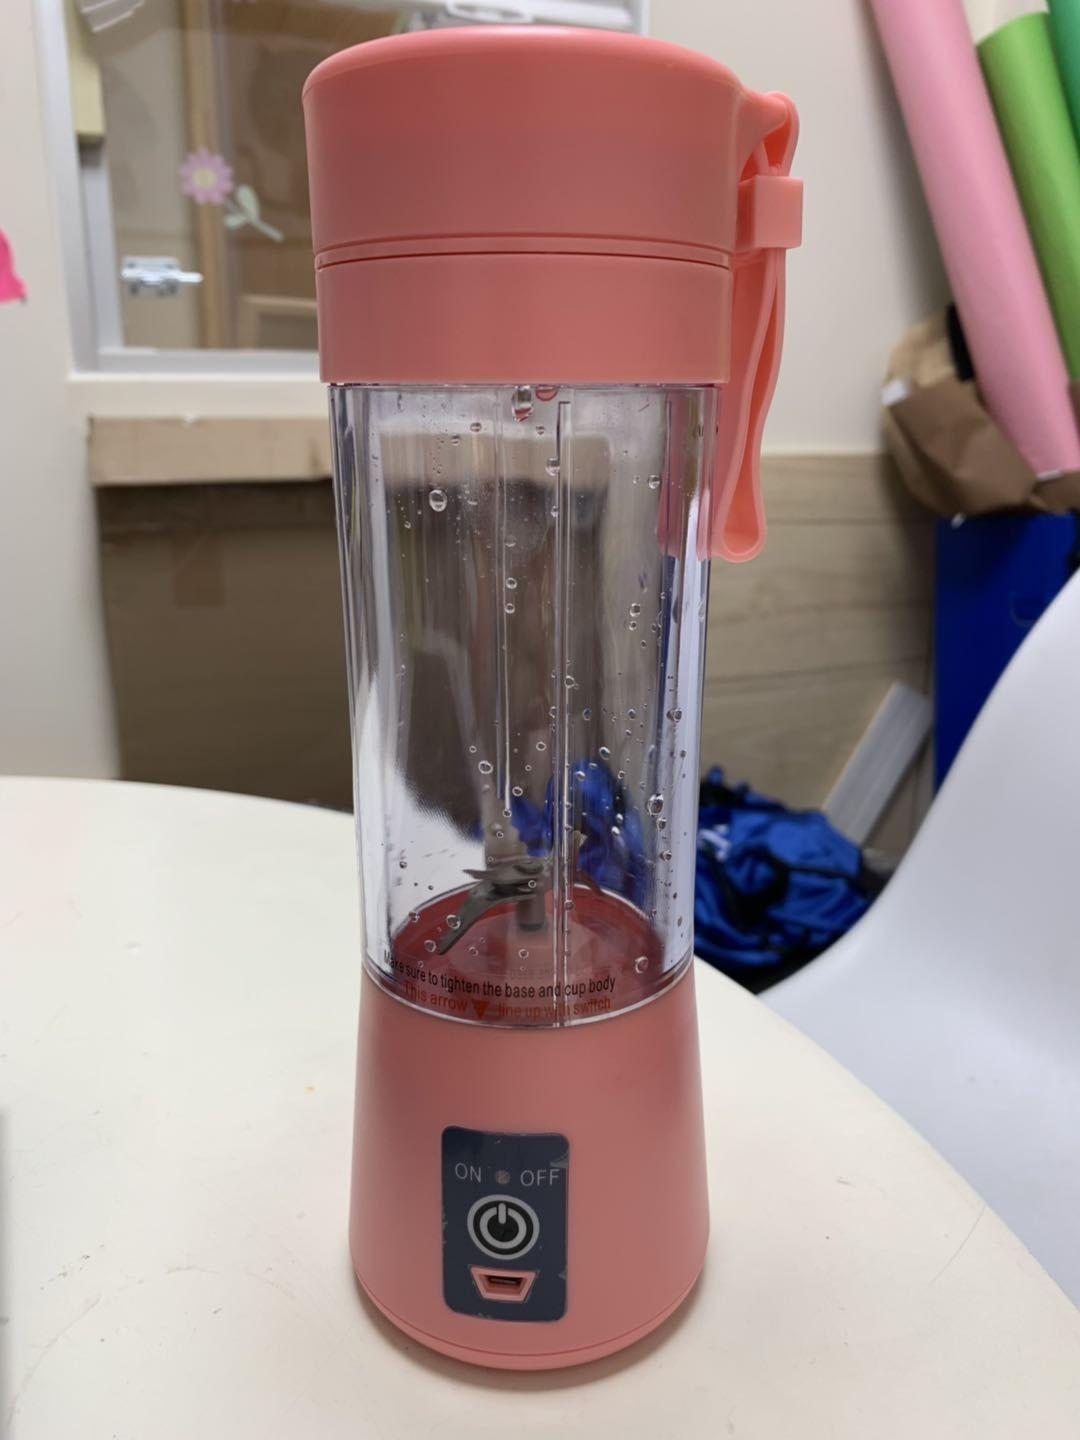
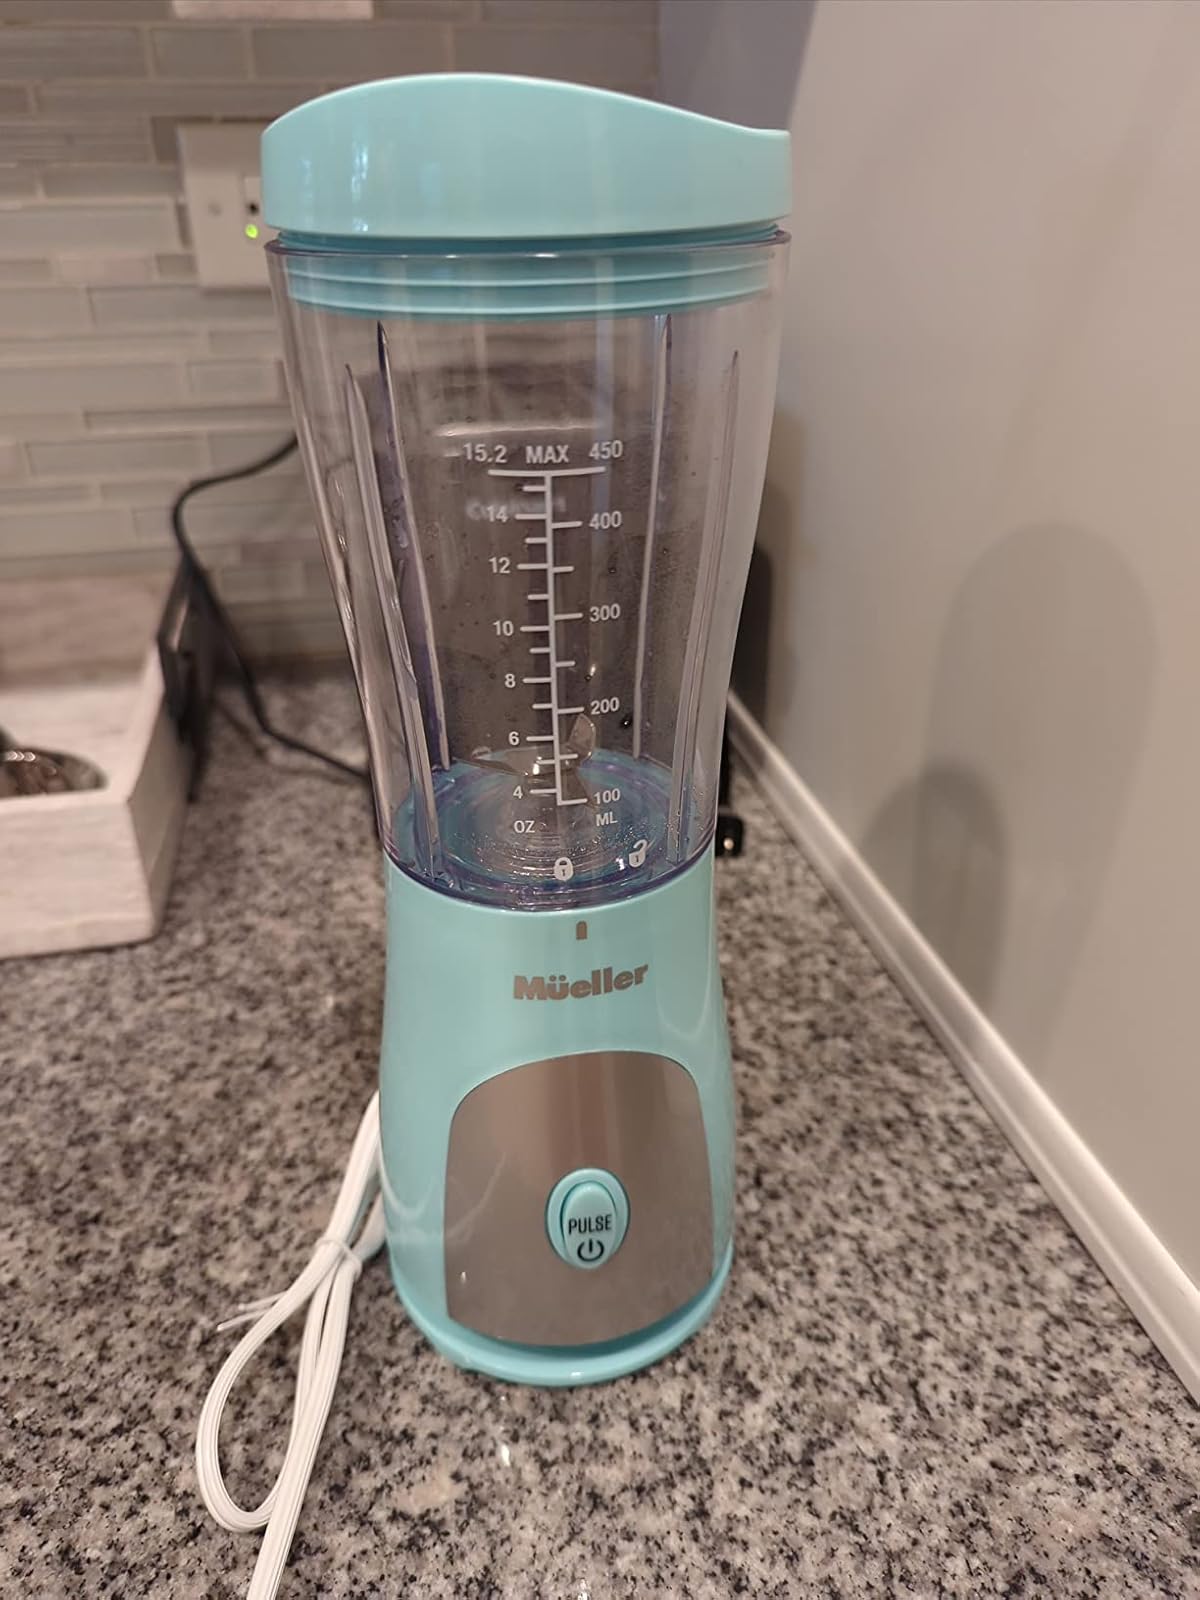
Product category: items_blender
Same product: no